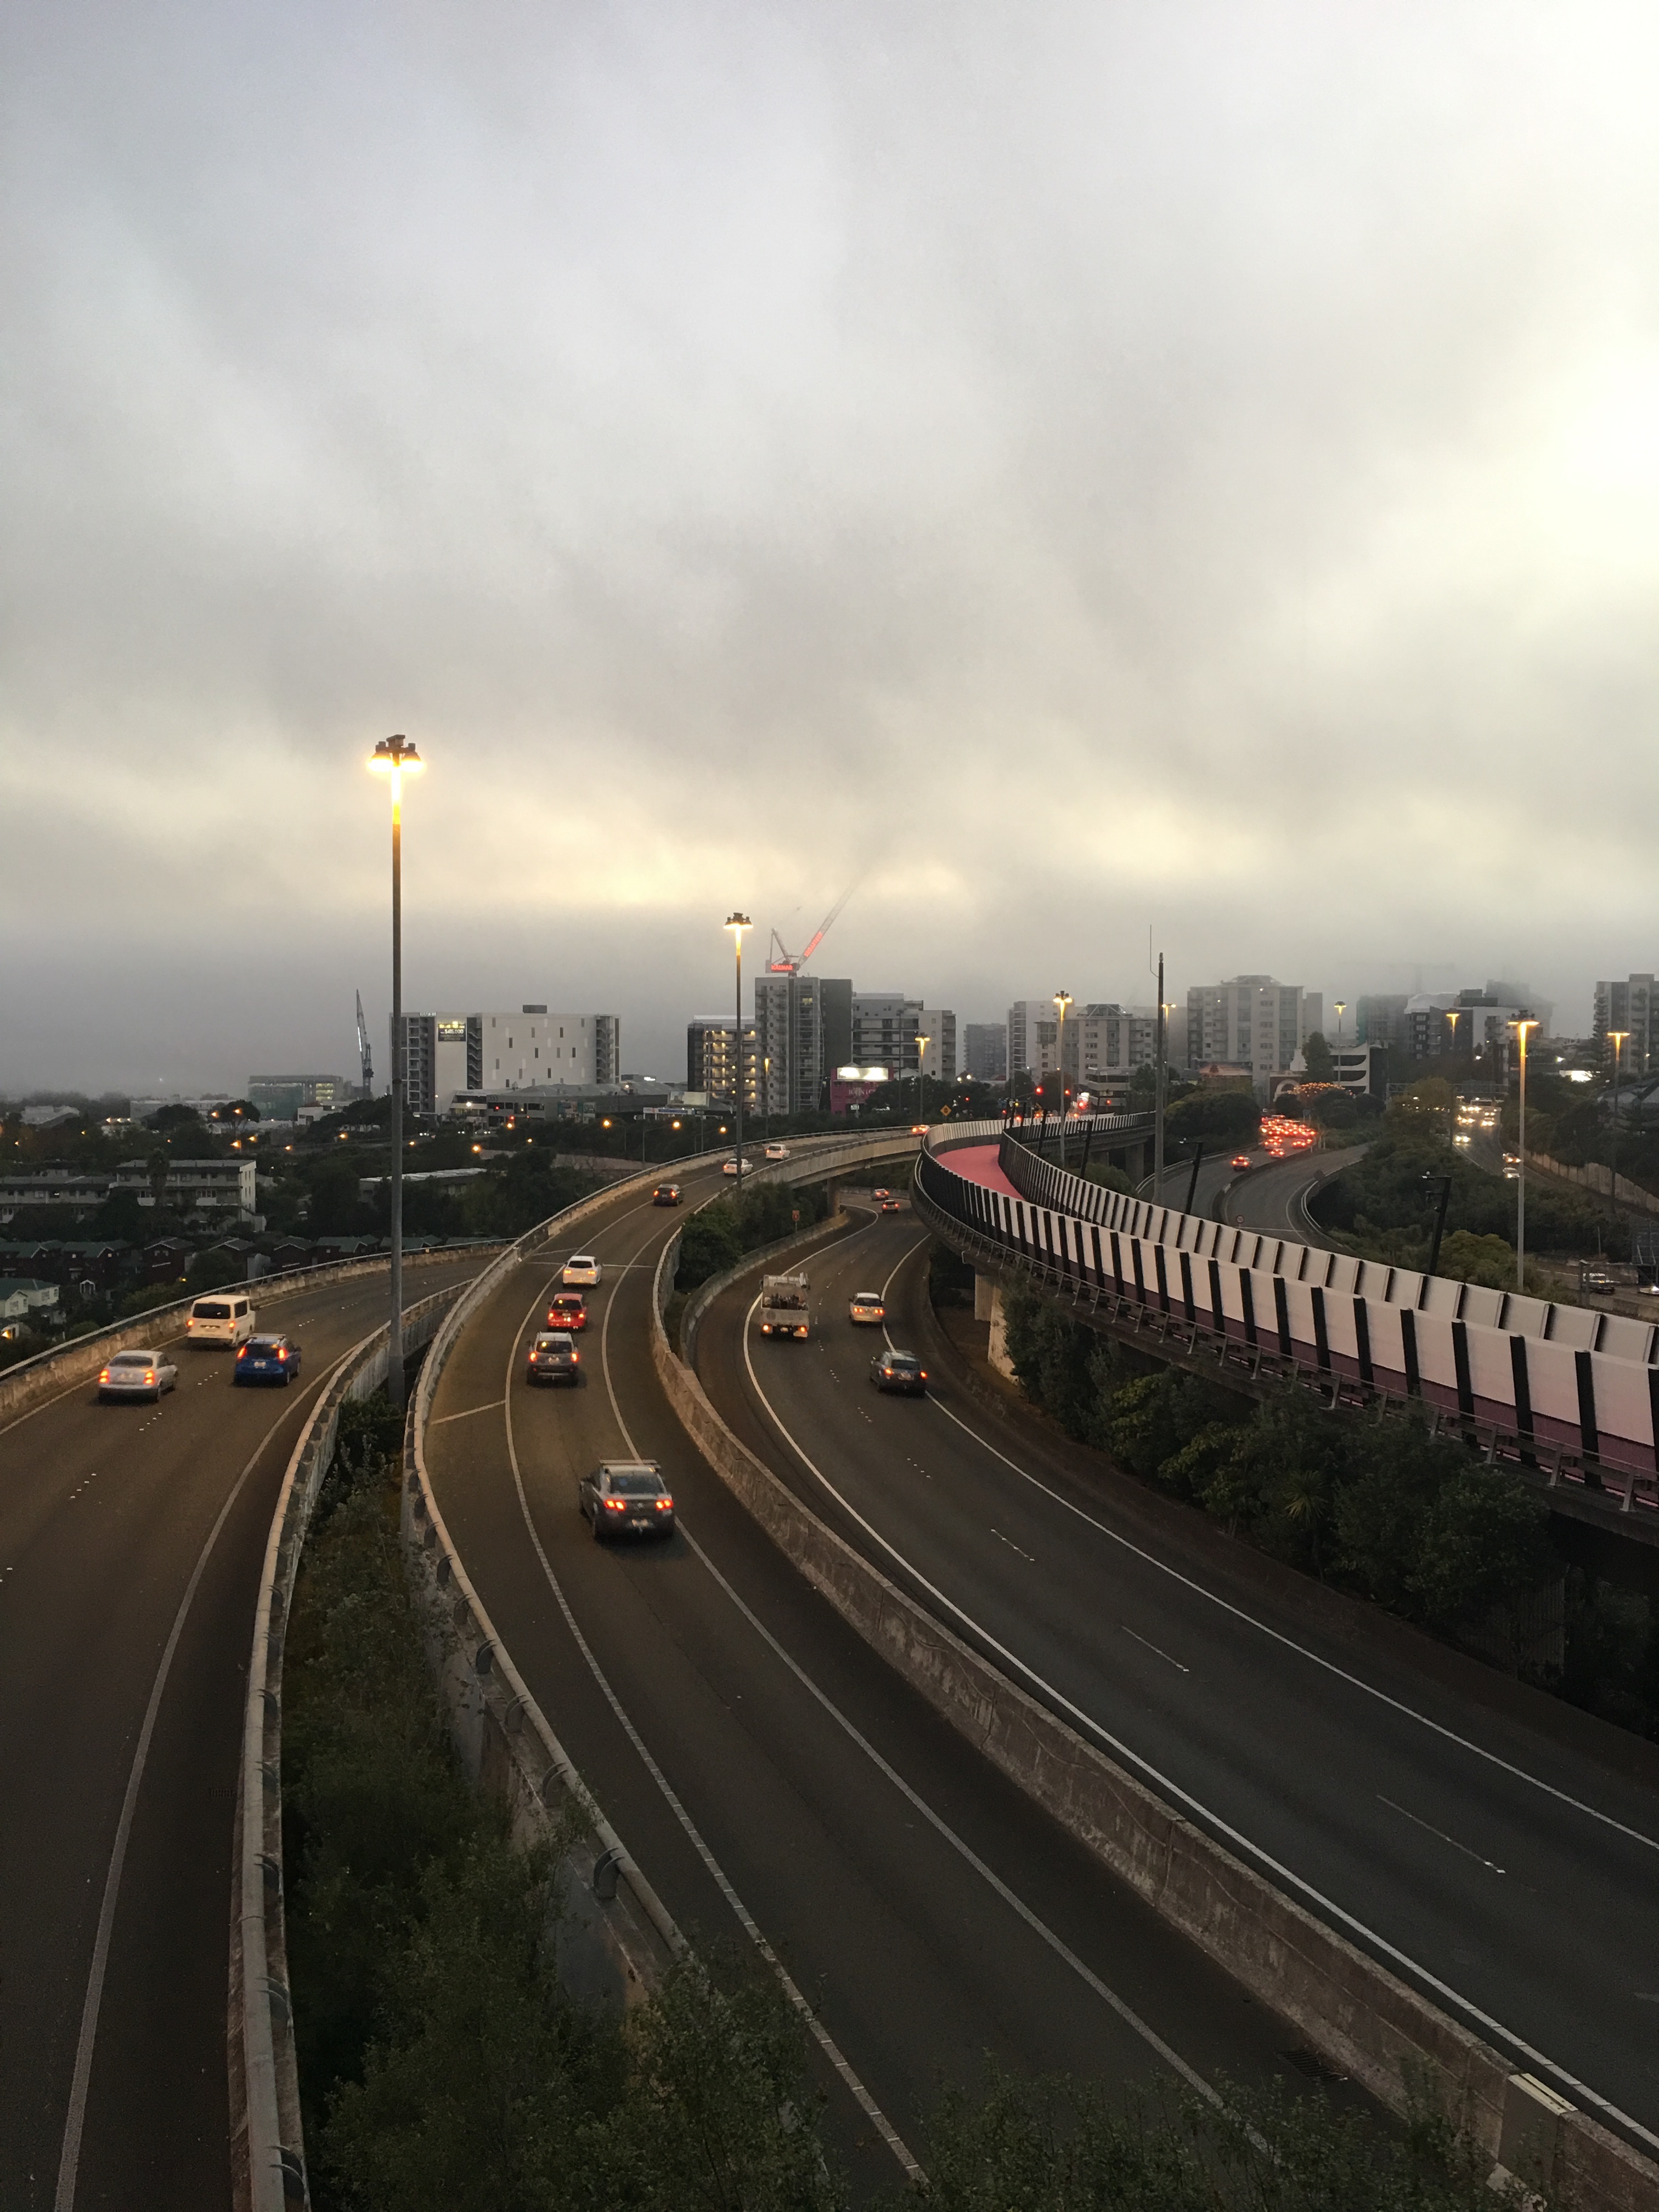
track, road, bridge, traffic, highway, overpass, cityscape, dusk, transport, evening, vehicle, lane, public transport, infrastructure, junction, rail transport, urban area, metropolitan area, controlled access highway